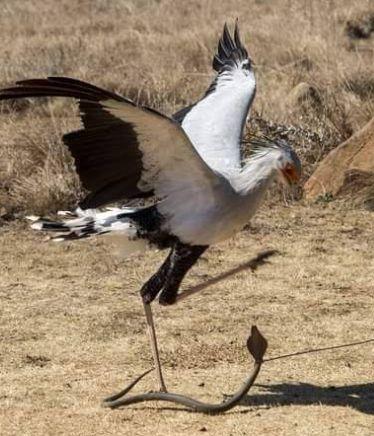
Mnyama wa porini ambaye ni ndege mkubwa mwenye manyoya ya rangi nyeupe na nyeusi, akiwa na miguu mirefu ametua kwenye ardhi, akimkanyaga nyoka mdogo ambaye anataka kumfanya chakula.